Stanley House Hotel, Mellor

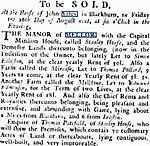
Sale notice for Stanley House in 1768

Peter Stanley appears to have been the owner in the 16th century. According to a book by the Chetham Society of Manchester "his name frequently occurs in the Duchy Calendar with respect to lands at Mellor, Bickerstaff etc" It may therefore have been he who built Stanley House. He also built Moor Hall in Aughton in 1566. Moor Hall has mullioned windows similar to Stanley House. Peter's father was Sir William Stanley of Hooton and his mother was Anne Harrington coheiress of Sir James Harrington of Wolfage. He married three times and the details are outlined in the book "Plantagenet Ancestry" shown at this reference.